Question: Please indicate a possible affordance area of baseball bat that can be used for holding
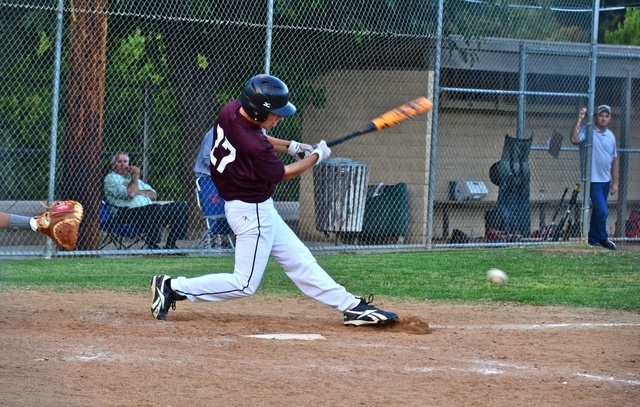
Answer: [293.5, 130.5, 340.5, 172.5]